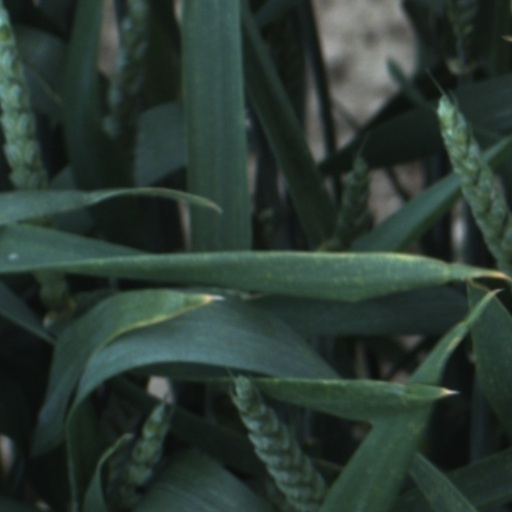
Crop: wheat